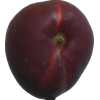
Label: nectarine_flat